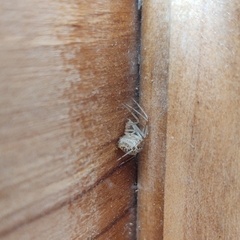
Species: Parasteatoda_tepidariorum